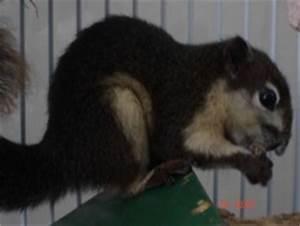
squirrel